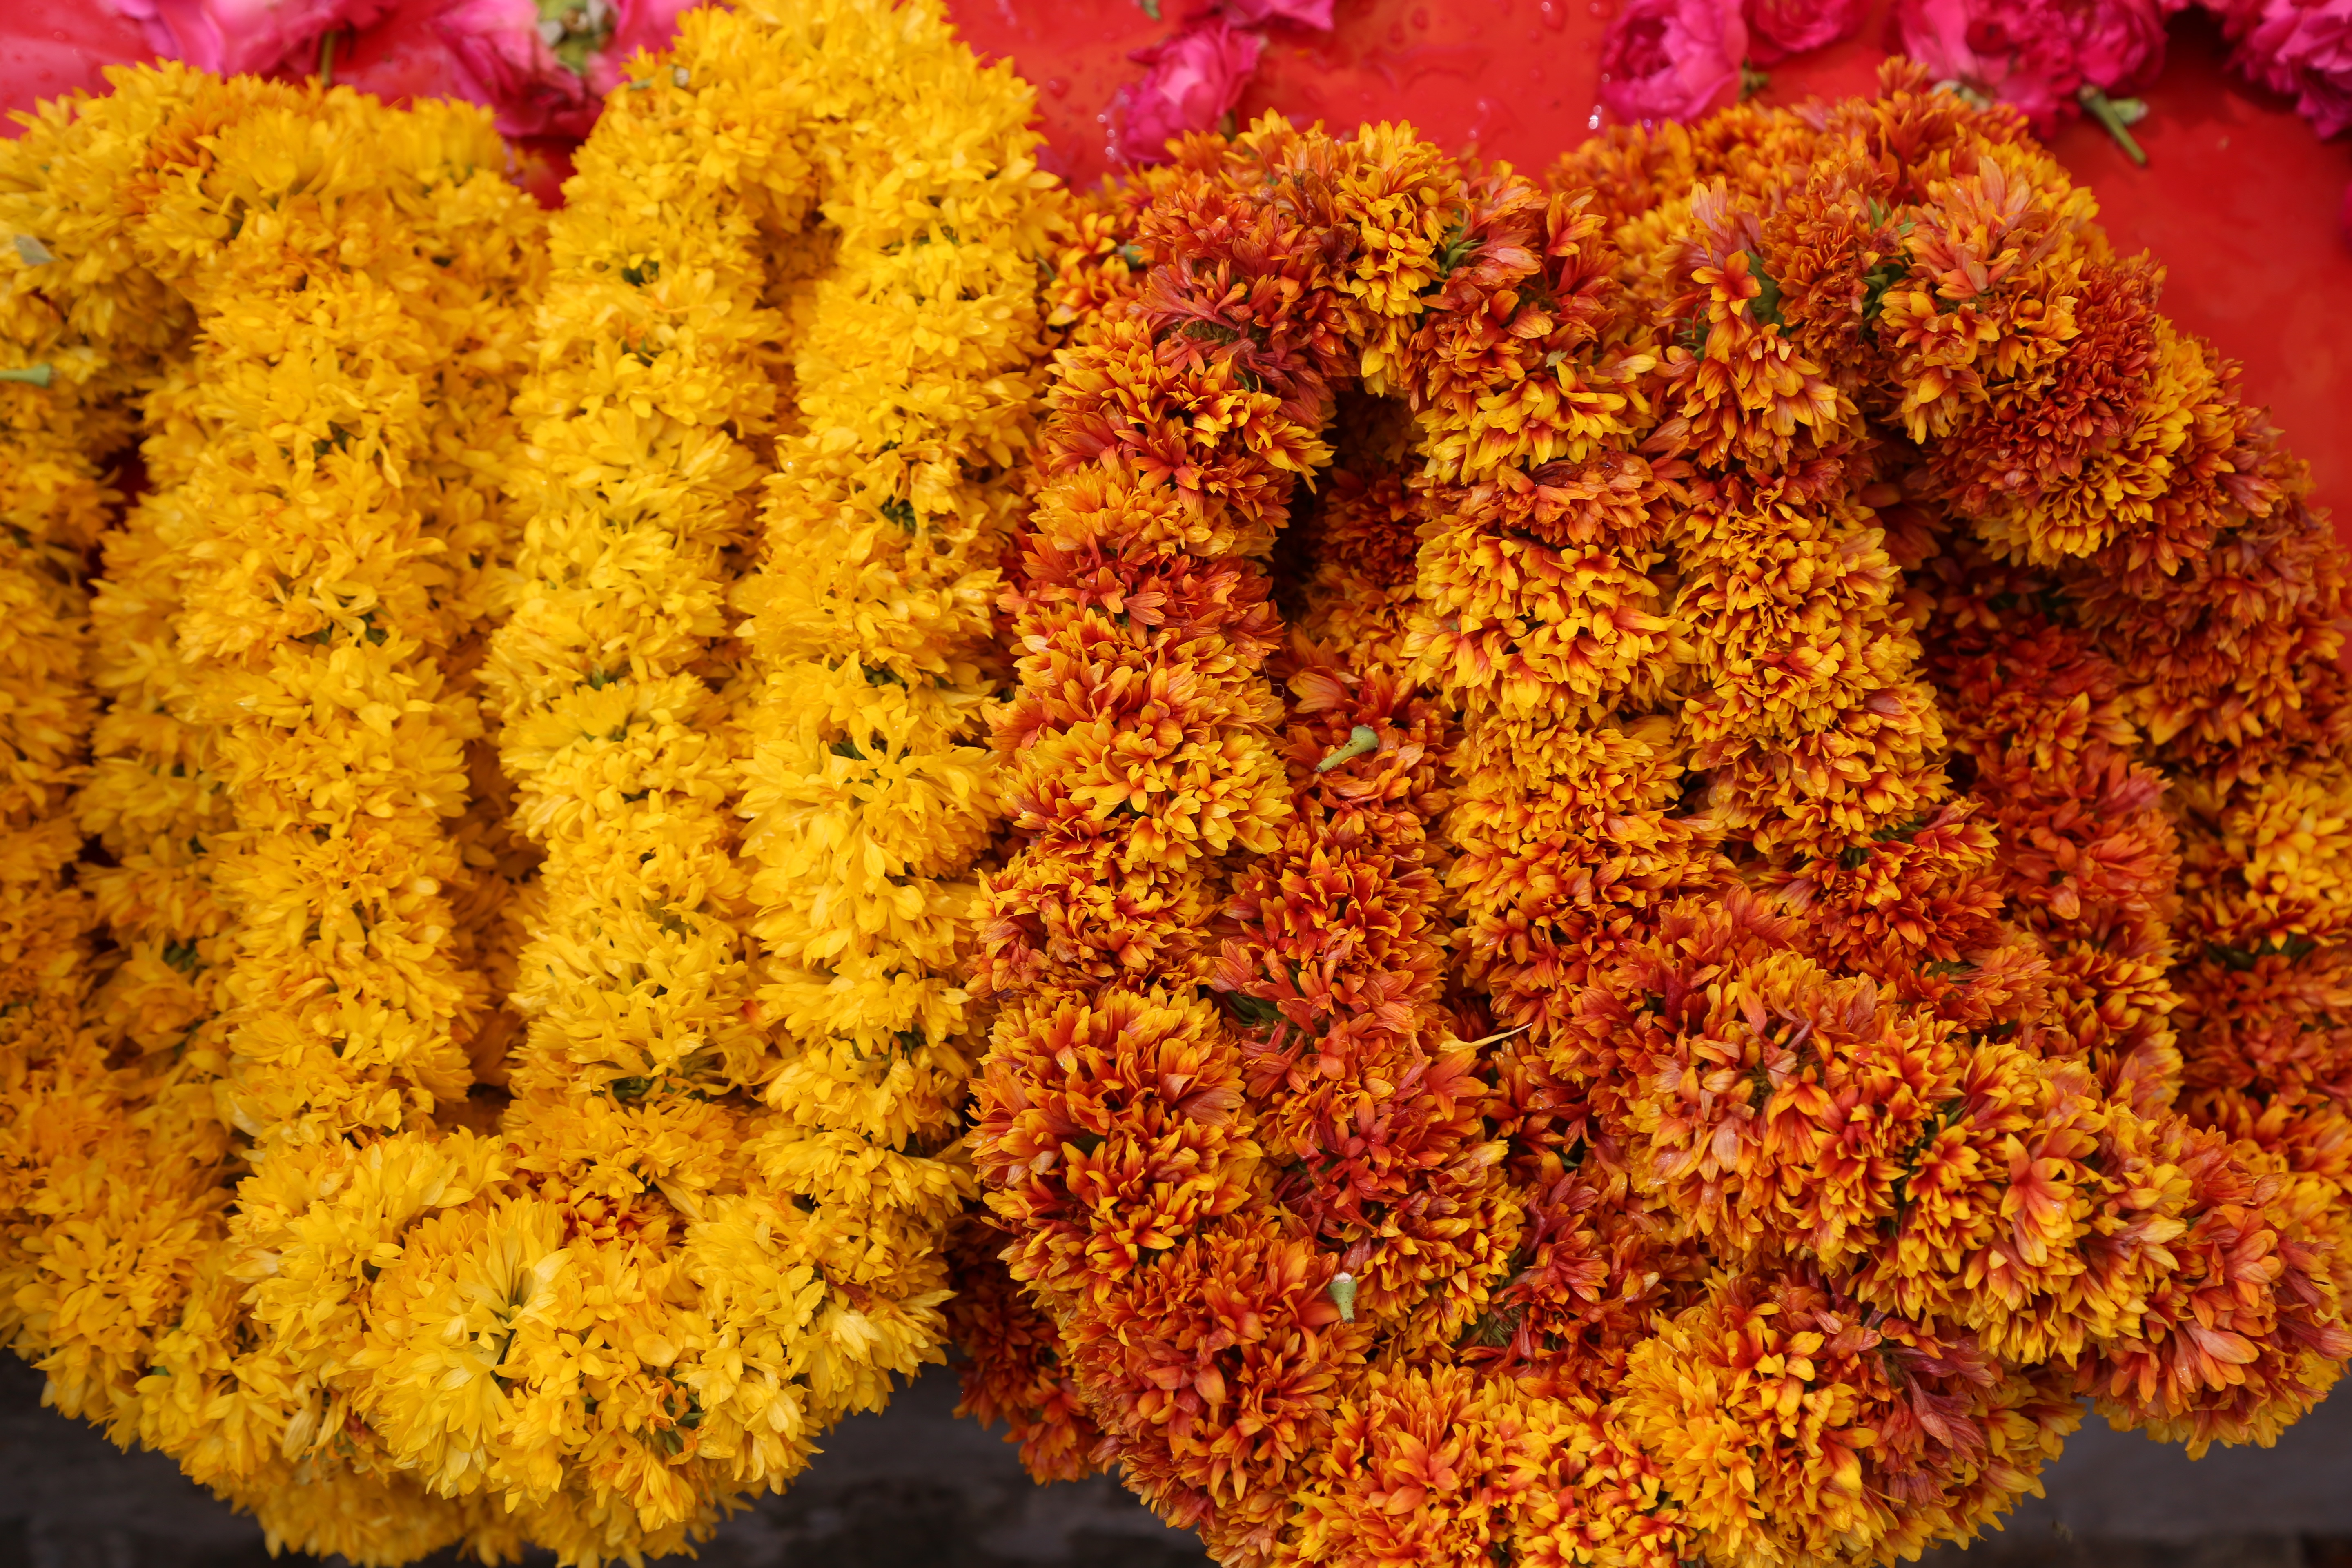
plant, leaf, flower, floral, pollen, food, produce, autumn, yellow, wedding, coral, garland, flowering plant, calendula, pot marigold, garden marigold, caltha, ganda, gols bloom, gold bloom, holligold, marybud, land plant